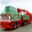
Label: truck